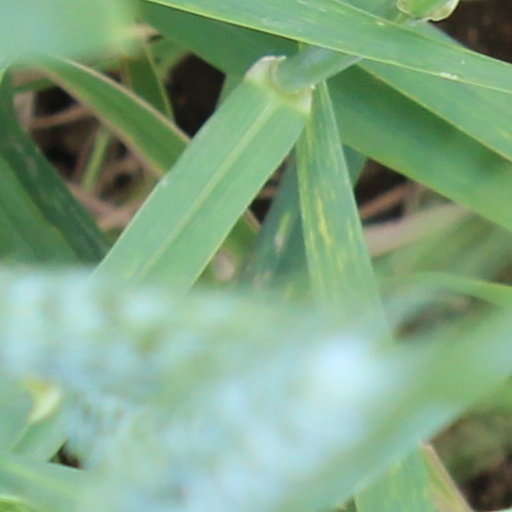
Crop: wheat